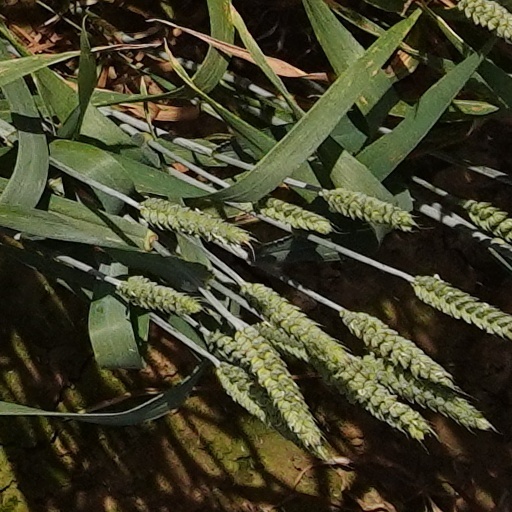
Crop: wheat